TERF (acronym)

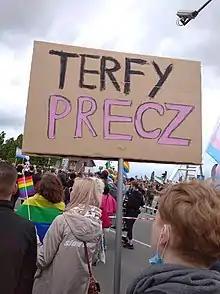
, written on a placard at Equality March 2022 in Gdańsk, Poland

TERF is an acronym for trans-exclusionary radical feminist. First recorded in 2008, the term TERF was originally used to distinguish transgender-inclusive feminists from a group of radical feminists who reject the position that trans women are women, reject the inclusion of trans women in women's spaces, and oppose transgender rights legislation. Trans-inclusive feminists assert that these ideas and positions are transphobic and discriminatory towards transgender people. The use of the term TERF has since broadened to include reference to people with trans-exclusionary views who are not necessarily involved with radical feminism. In the 2020s, the term "trans-exclusionary radical feminism" is used synonymously with or overlaps with "gender-critical feminism".